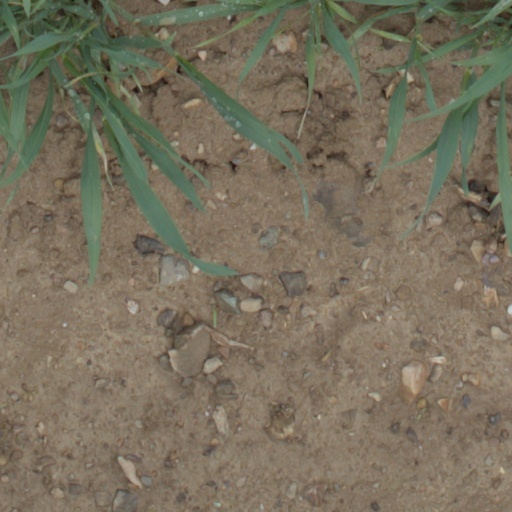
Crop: wheat